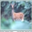
Label: deer